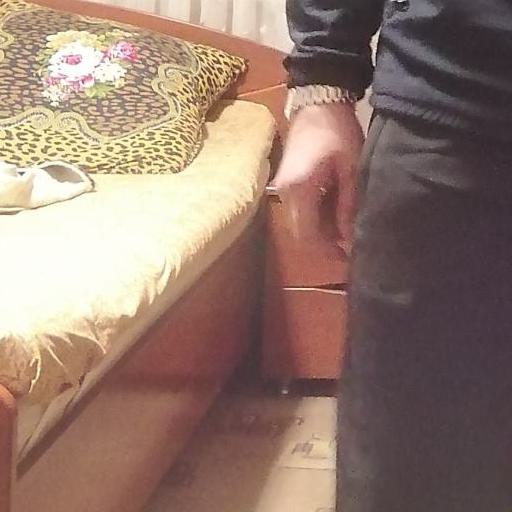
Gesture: no_gesture